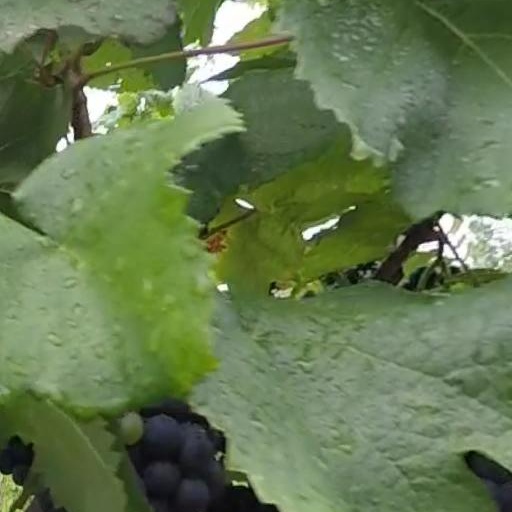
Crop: grape